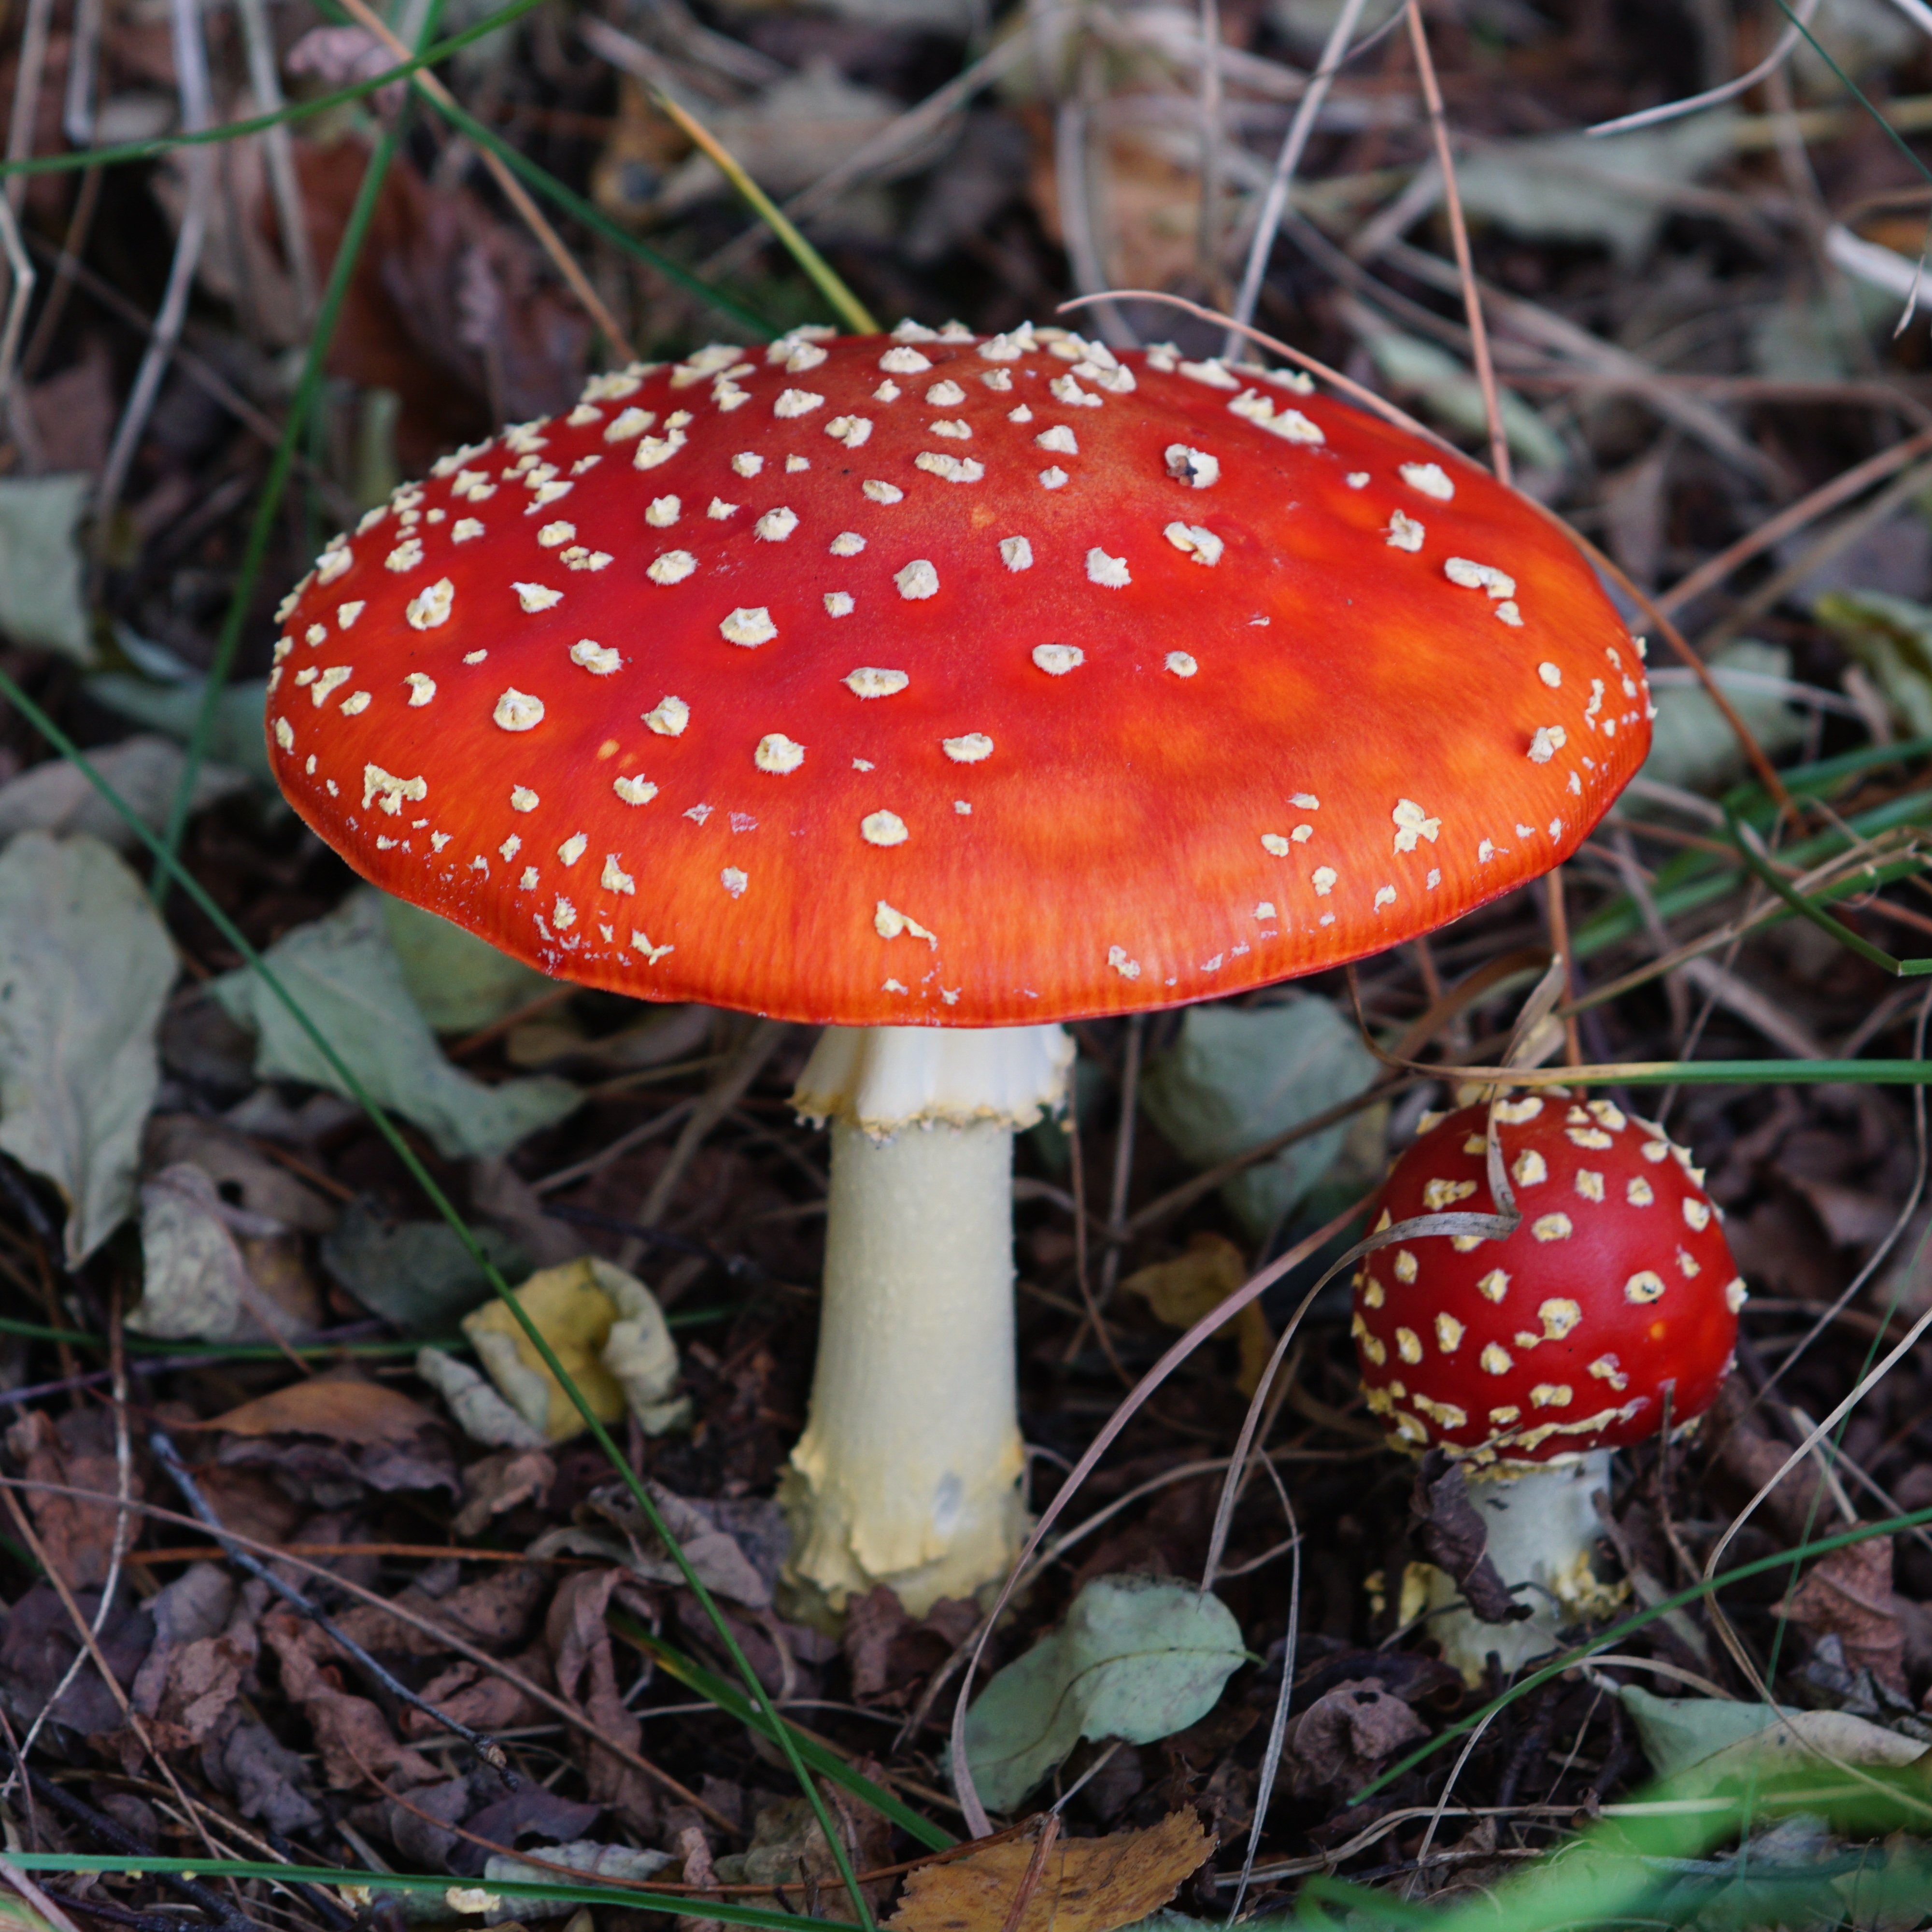
mushroom, fungus, agaric, bolete, edible mushroom, penny bun, agaricaceae, medicinal mushroom, agaricus, matsutake